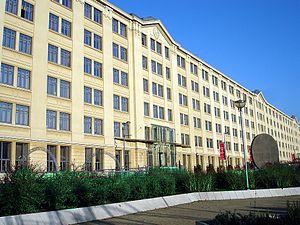
L'immeuble de Manufrance, aujourd'hui réhabilité en pôle tertiaire. (je suis l'auteur de cette image et en concède les droits à Wikipédia)
Manufrance est une célèbre et emblématique entreprise stéphanoise. Manufrance était le nom commercial pour la Manufacture française d'armes et cycles de Saint-Étienne, une société française de vente par correspondance qui était située dans la ville industrielle de Saint-Étienne, créée en 1885. Ce fut la première société de vente par correspondance française. Elle était essentiellement spécialisée dans les fusils de chasse et les bicyclettes, mais elle a aussi vendu d'autres produits, allant de la canne à pêche aux articles ménagers, comme des horloges murales. La plupart des produits vendus par Manufrance étaient fabriqués par des fabricants extérieurs, puis étiquetés et vendus au détail sous l'étiquette Manufrance. La société est mise en liquidation judiciaire en 1985. L'activité renaît sous l'impulsion de Jacques Tavitian en 1988.
Cet article fournit diverses informations sur les quartiers de la ville de Saint-Étienne, une ville située dans le quart sud-est de la France.